Quarry

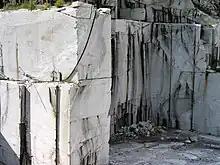

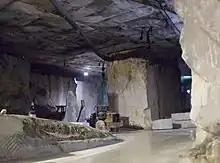
Extraction work in a marble quarry in Carrara, Italy

The method of removal of stones from their natural bed by using different operations is called quarrying. Methods of quarrying include: